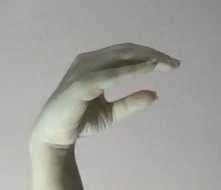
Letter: jeem